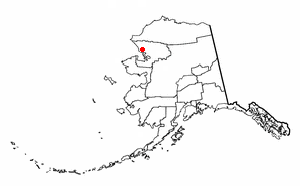
Noatak est une localité d'Alaska aux États-Unis située dans le borough de Northwest Arctic ; sa population était de 514 habitants en 2010.